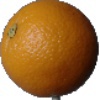
Label: orange